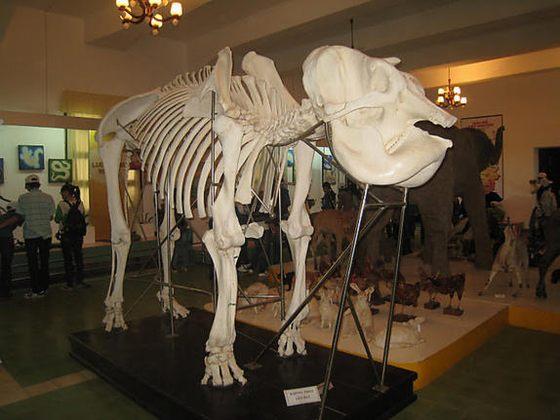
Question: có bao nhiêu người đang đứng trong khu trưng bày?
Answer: hai người